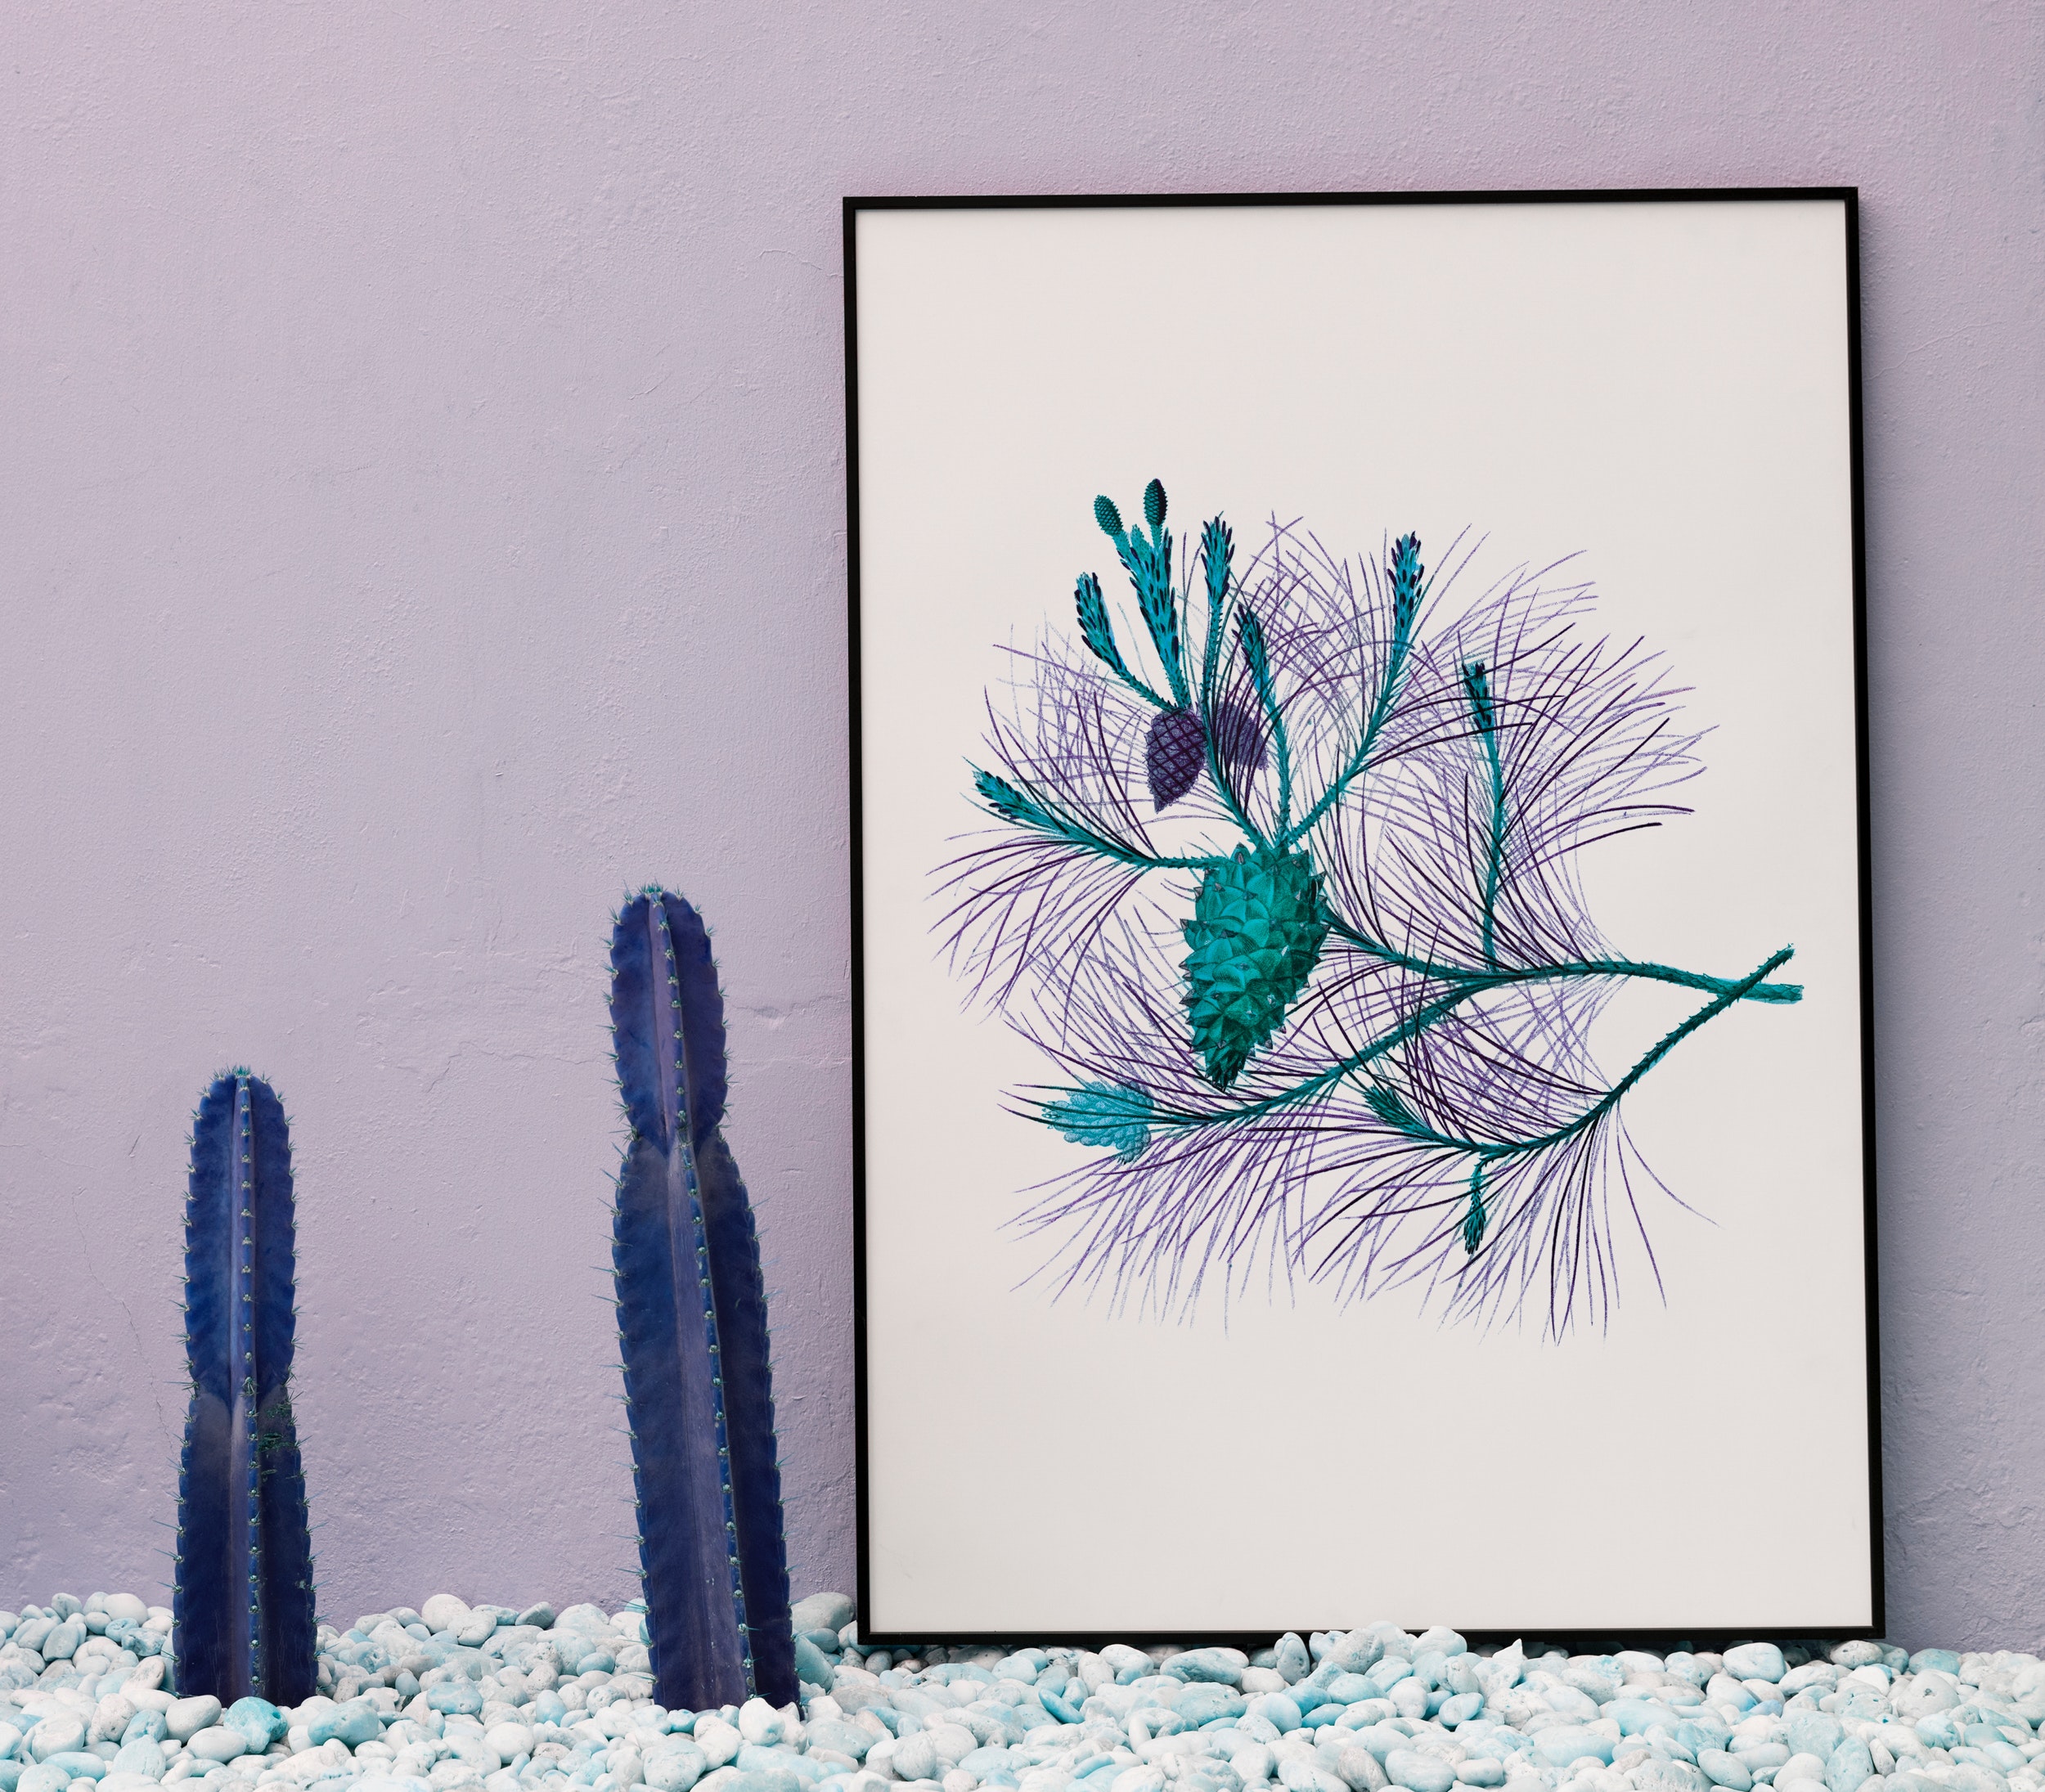
blue, cactus, branch, botany, tree, modern art, plant, twig, saguaro, drawing, feather, picture frame, still life photography, flower, succulent plant, painting, art, vascular plant, illustration